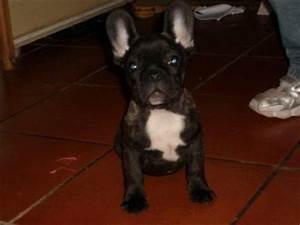
dog